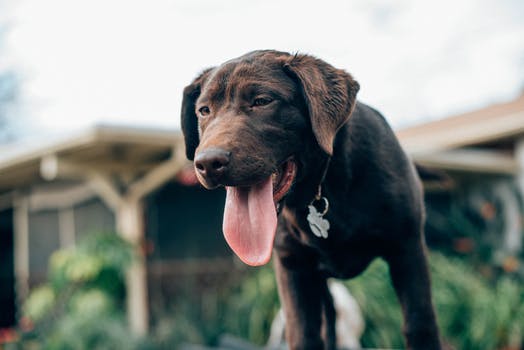
Label: No Watermark